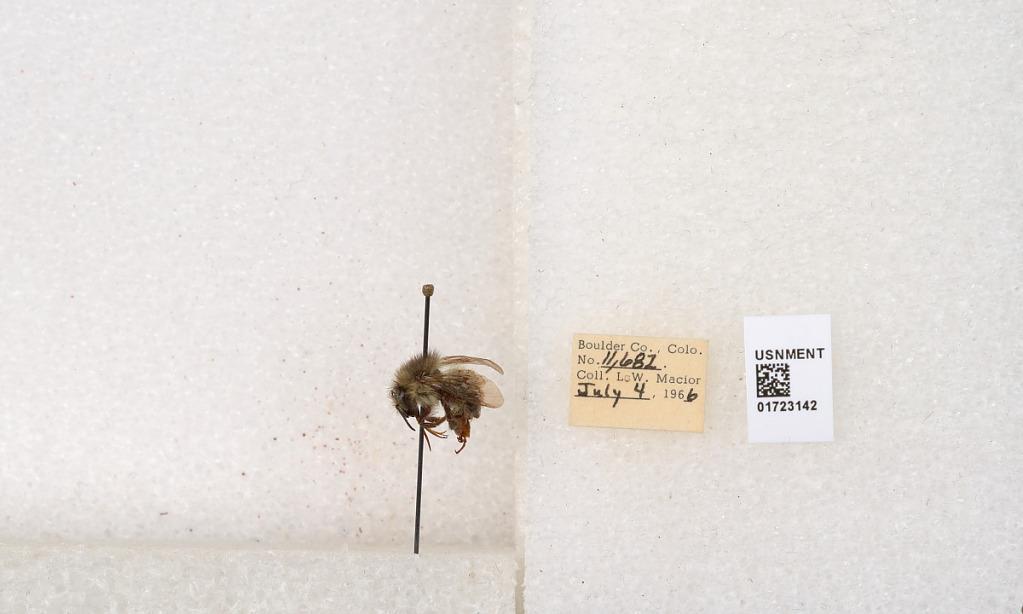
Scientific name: Bombus flavifrons Cresson
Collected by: L. Macior
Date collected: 1966-7-4
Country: United States
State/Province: Colorado
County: Boulder
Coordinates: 40.0925, -105.358